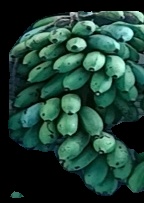
Variety: rasbale
Grade: grade2